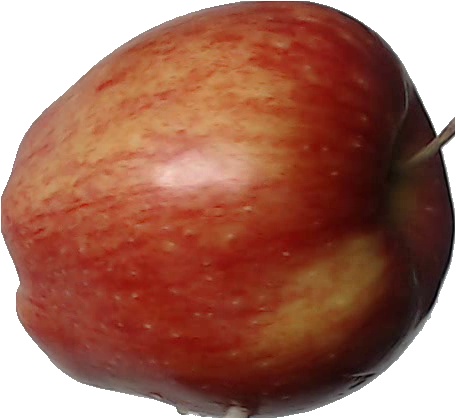
Label: apple_red_1